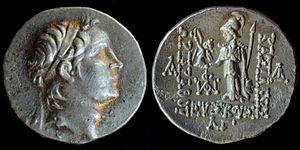
Ariarathe V Eusébès Philopatôr est roi de Cappadoce de 163 à 159 et de 157 à 130 av. J.-C.